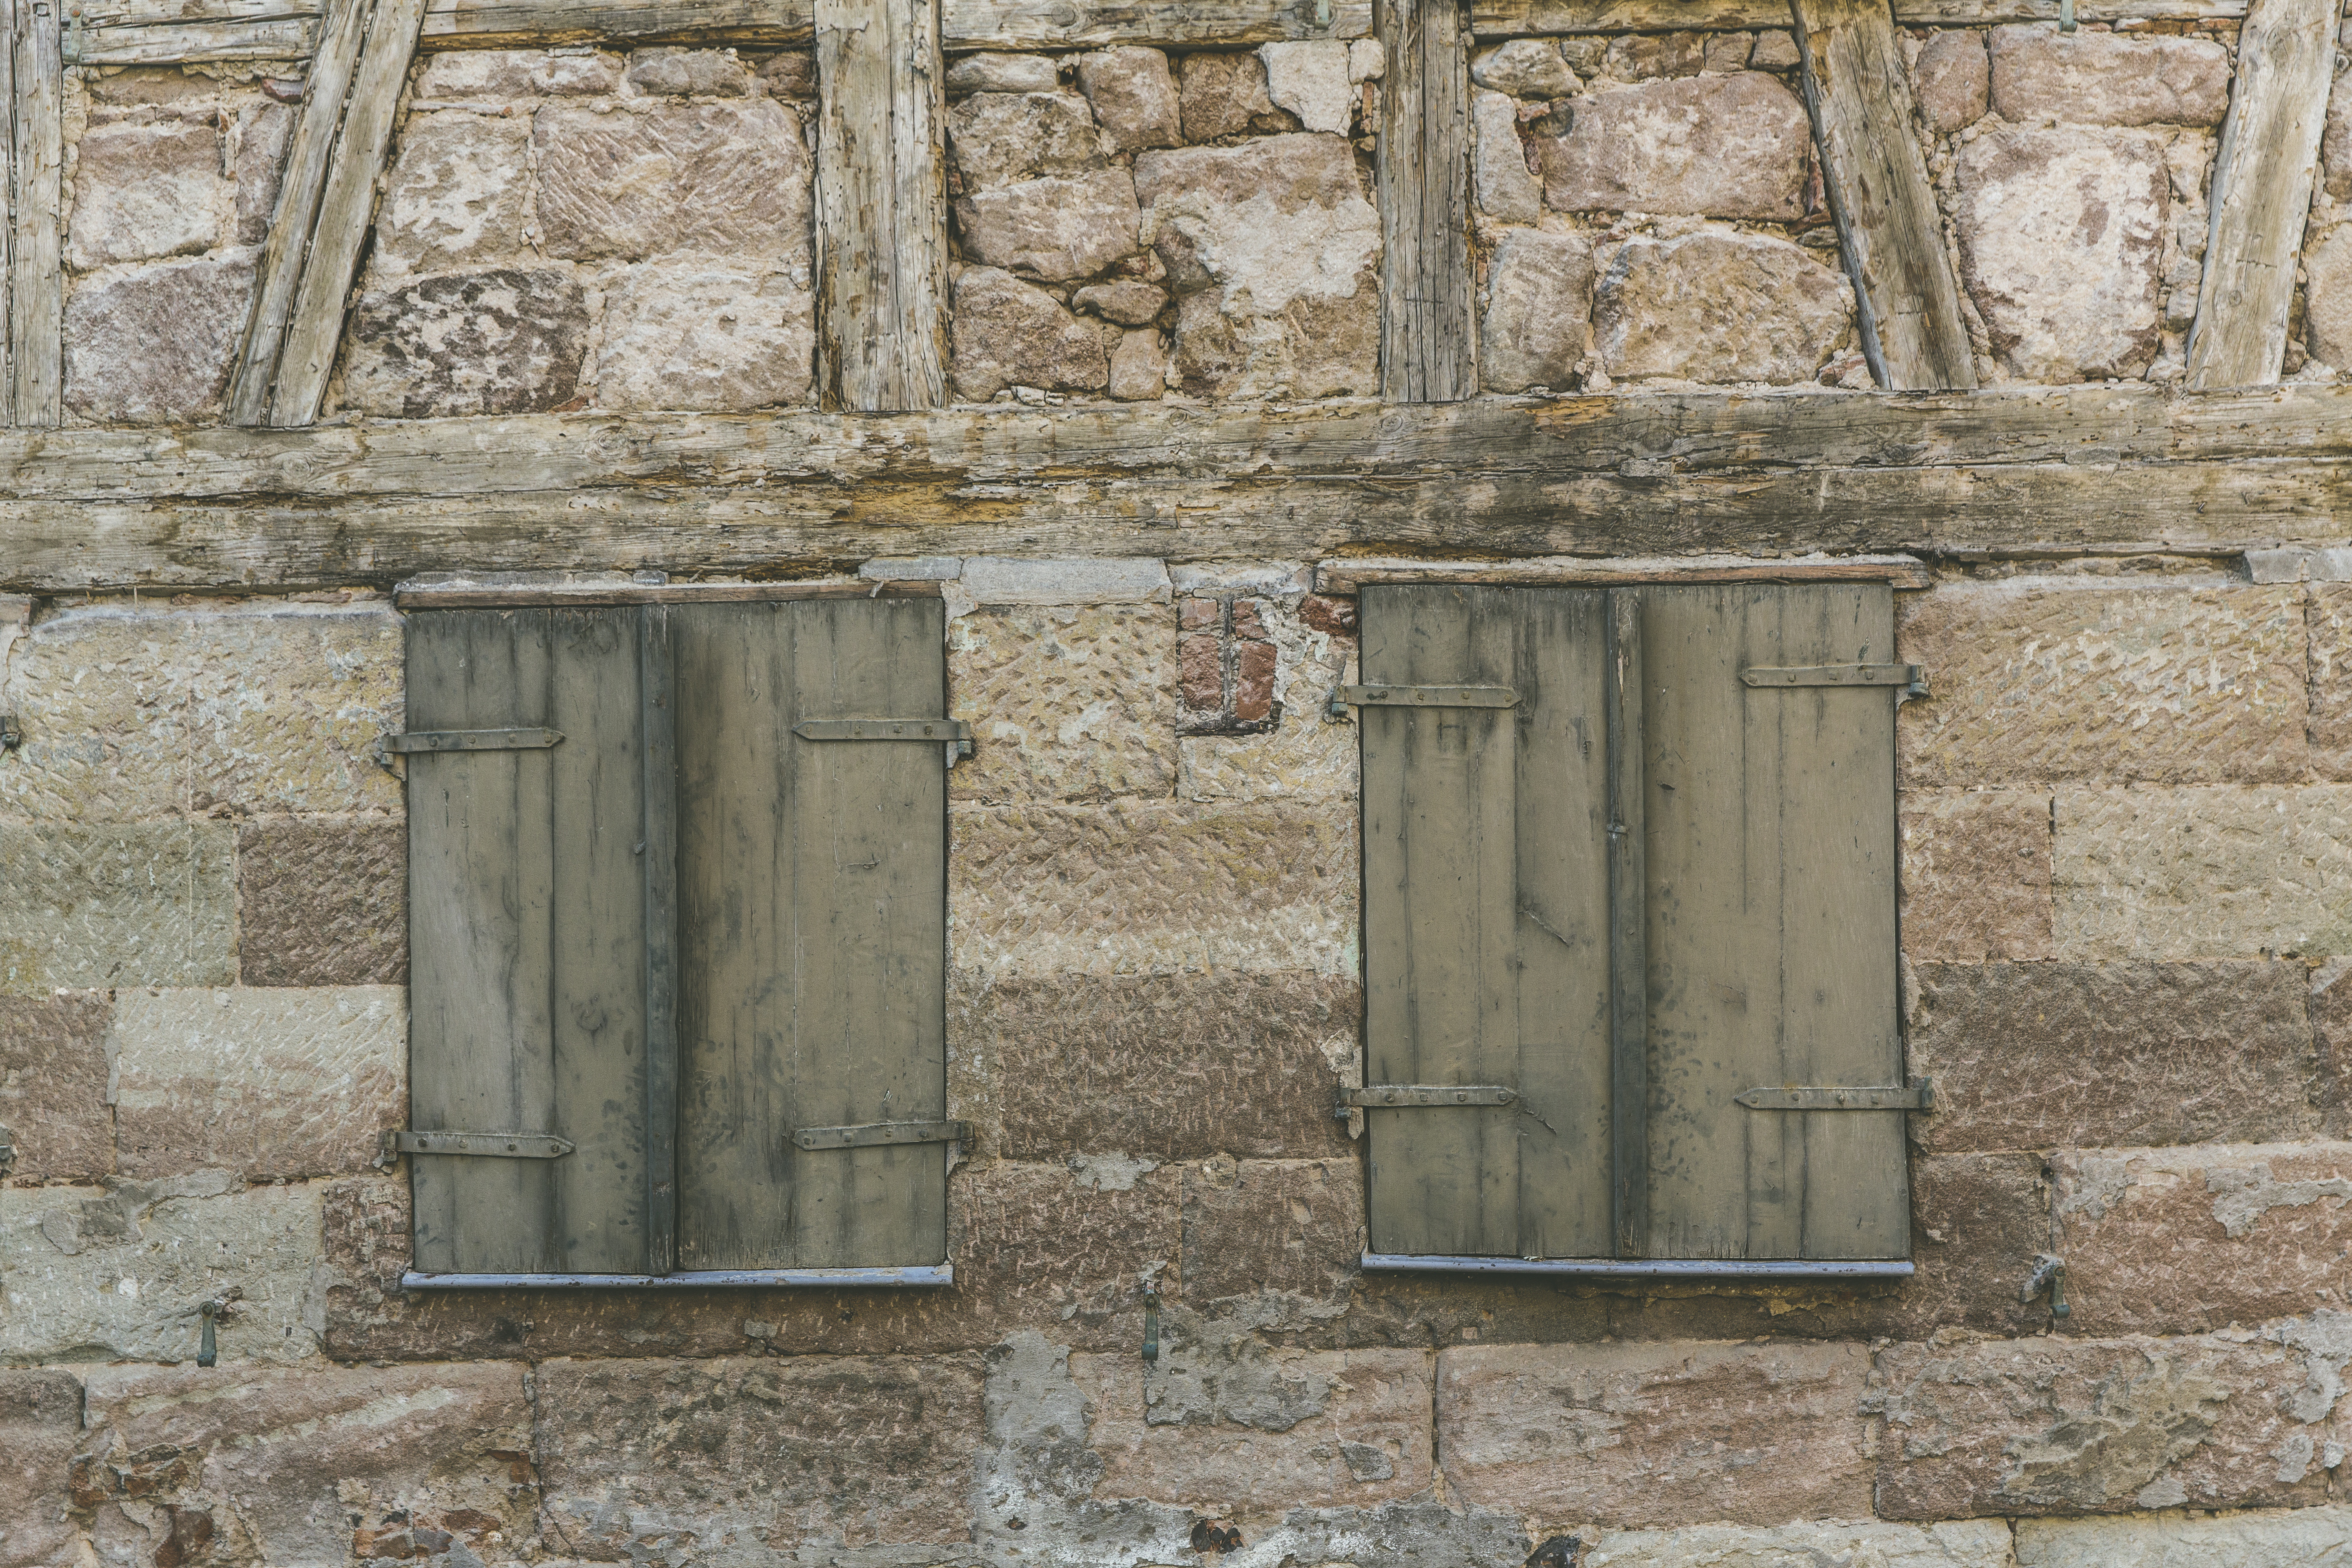
wall, stone wall, wood, facade, door, architecture, window, beige, building